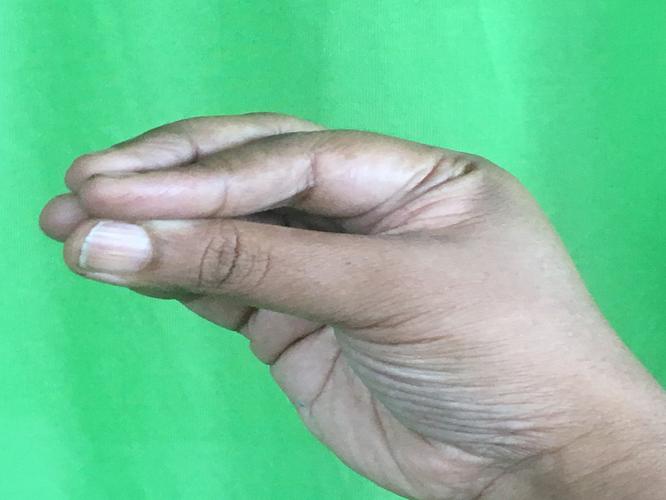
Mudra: Mukulam
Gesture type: single_hand